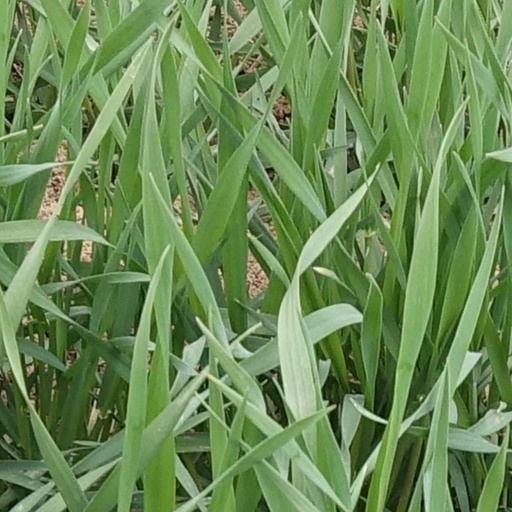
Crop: wheat